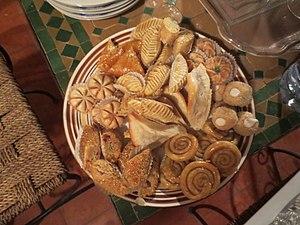
Pastries of Morocco
La pâtisserie marocaine regroupe l'ensemble des pâtisseries traditionnelles issues de la cuisine marocaine. Ces pâtisseries sont en majeure partie réalisées à base d'amandes et de miel et sont généralement accompagnées par du thé à la menthe.
La cuisine marocaine est une cuisine méditerranéenne caractérisée par sa variété de plats issus principalement de la cuisine berbère, avec des influences arabes et juives. Malgré ses traits communs avec les cuisines des autres pays nord-africains, la cuisine marocaine a su conserver son originalité et ses spécificités culturelles uniques. En 2015, elle a été classée deuxième cuisine au monde par le site Worldsim.